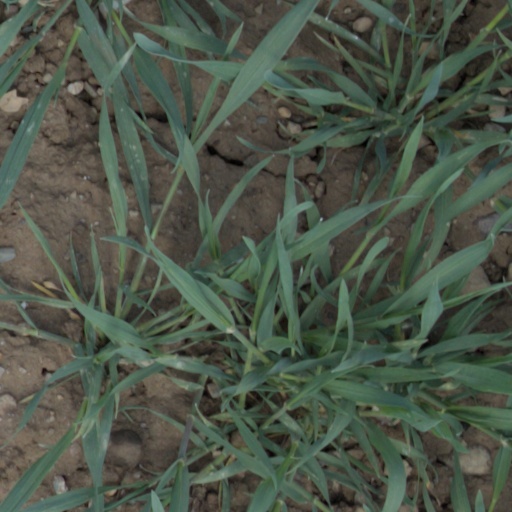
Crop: wheat